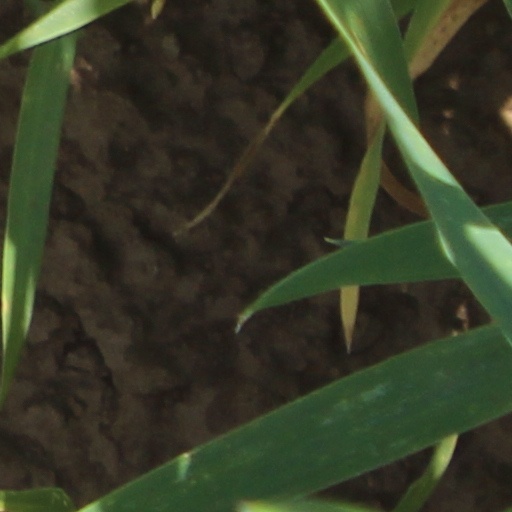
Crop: wheat